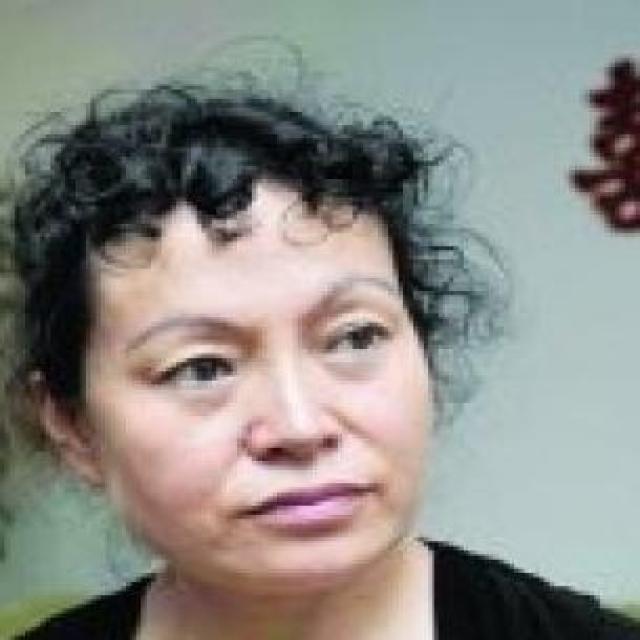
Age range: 45-64